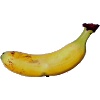
Label: Banana Lady Finger 1